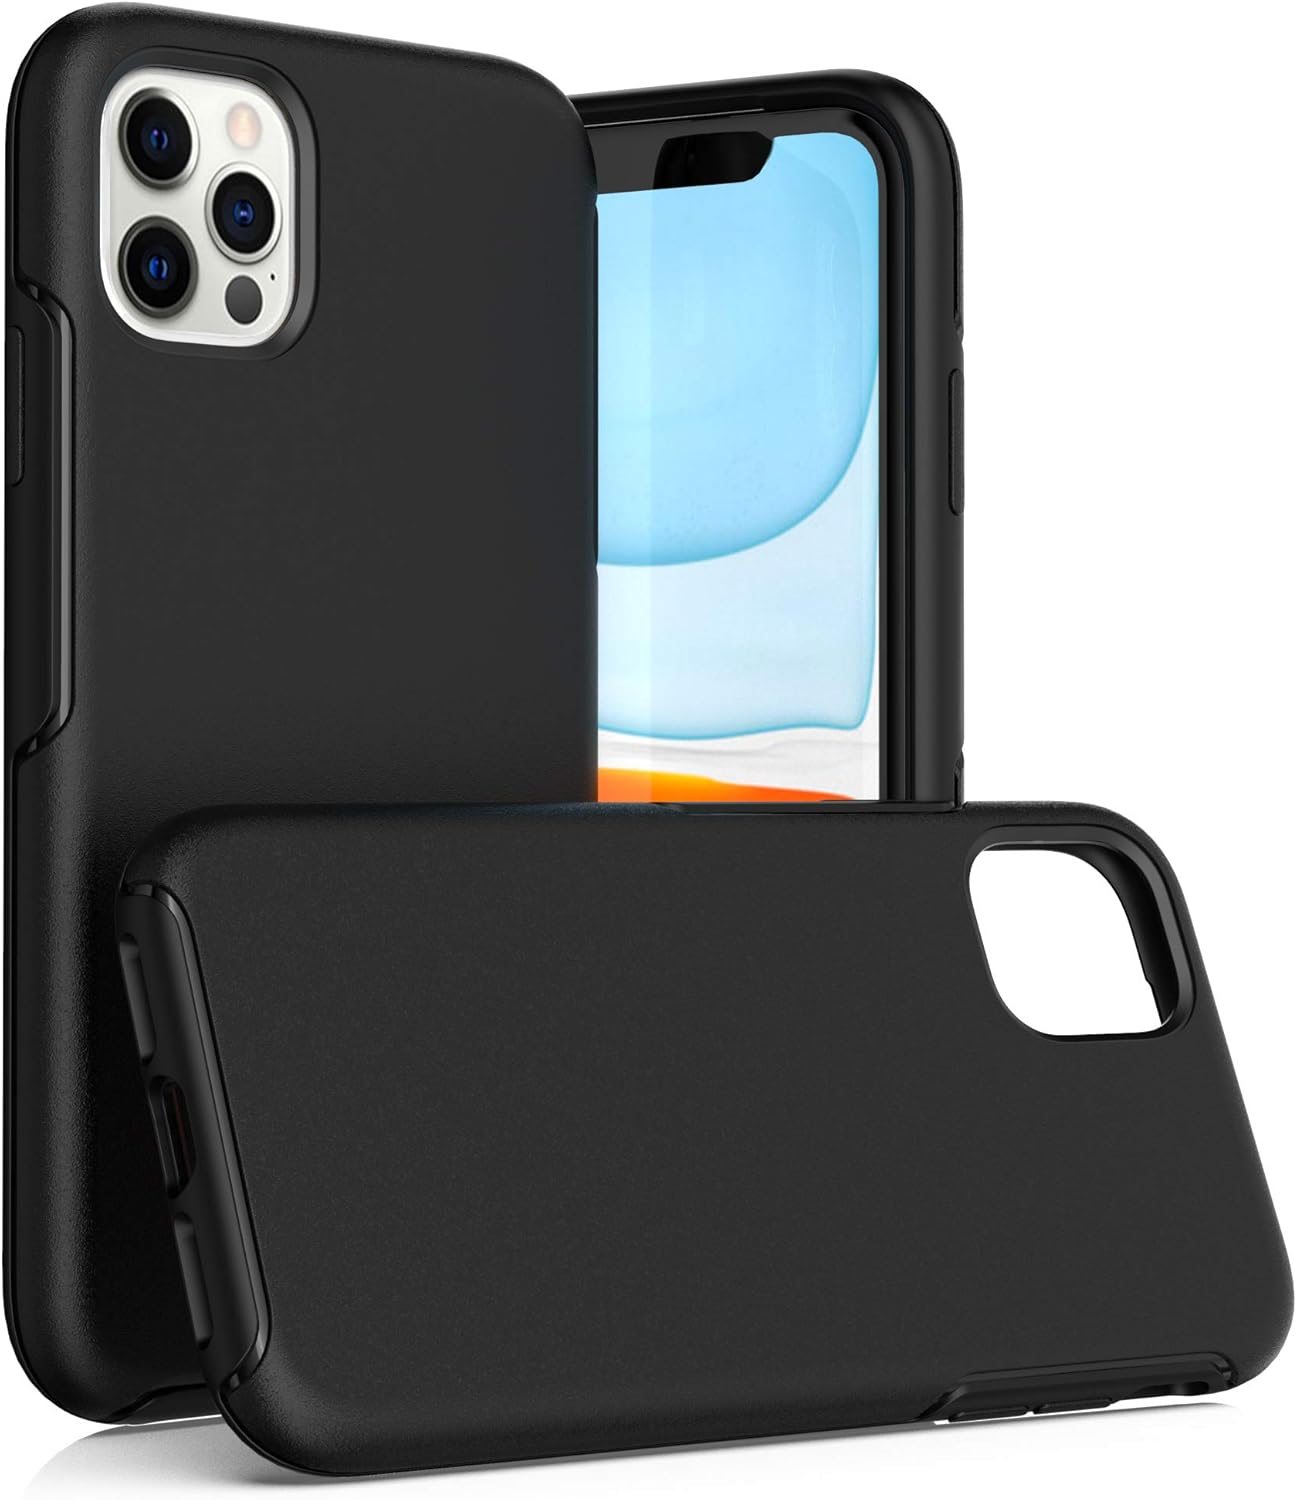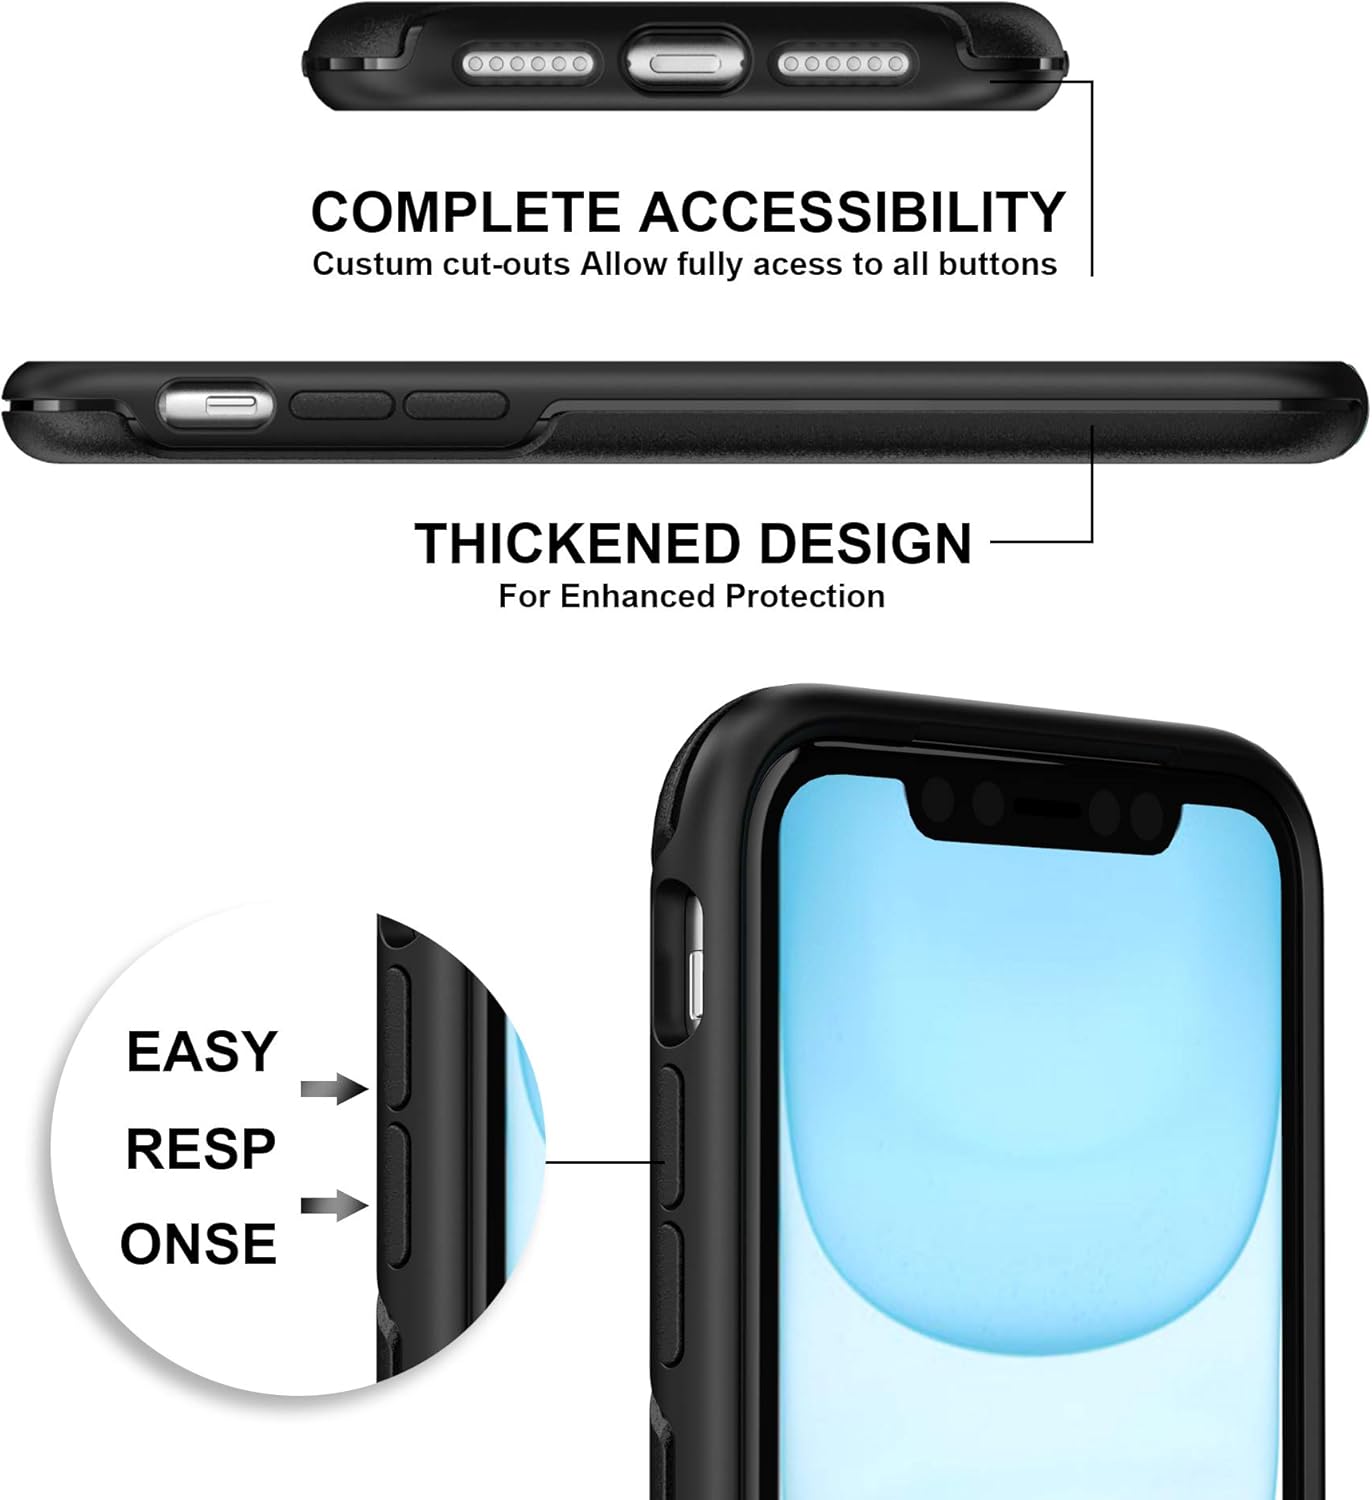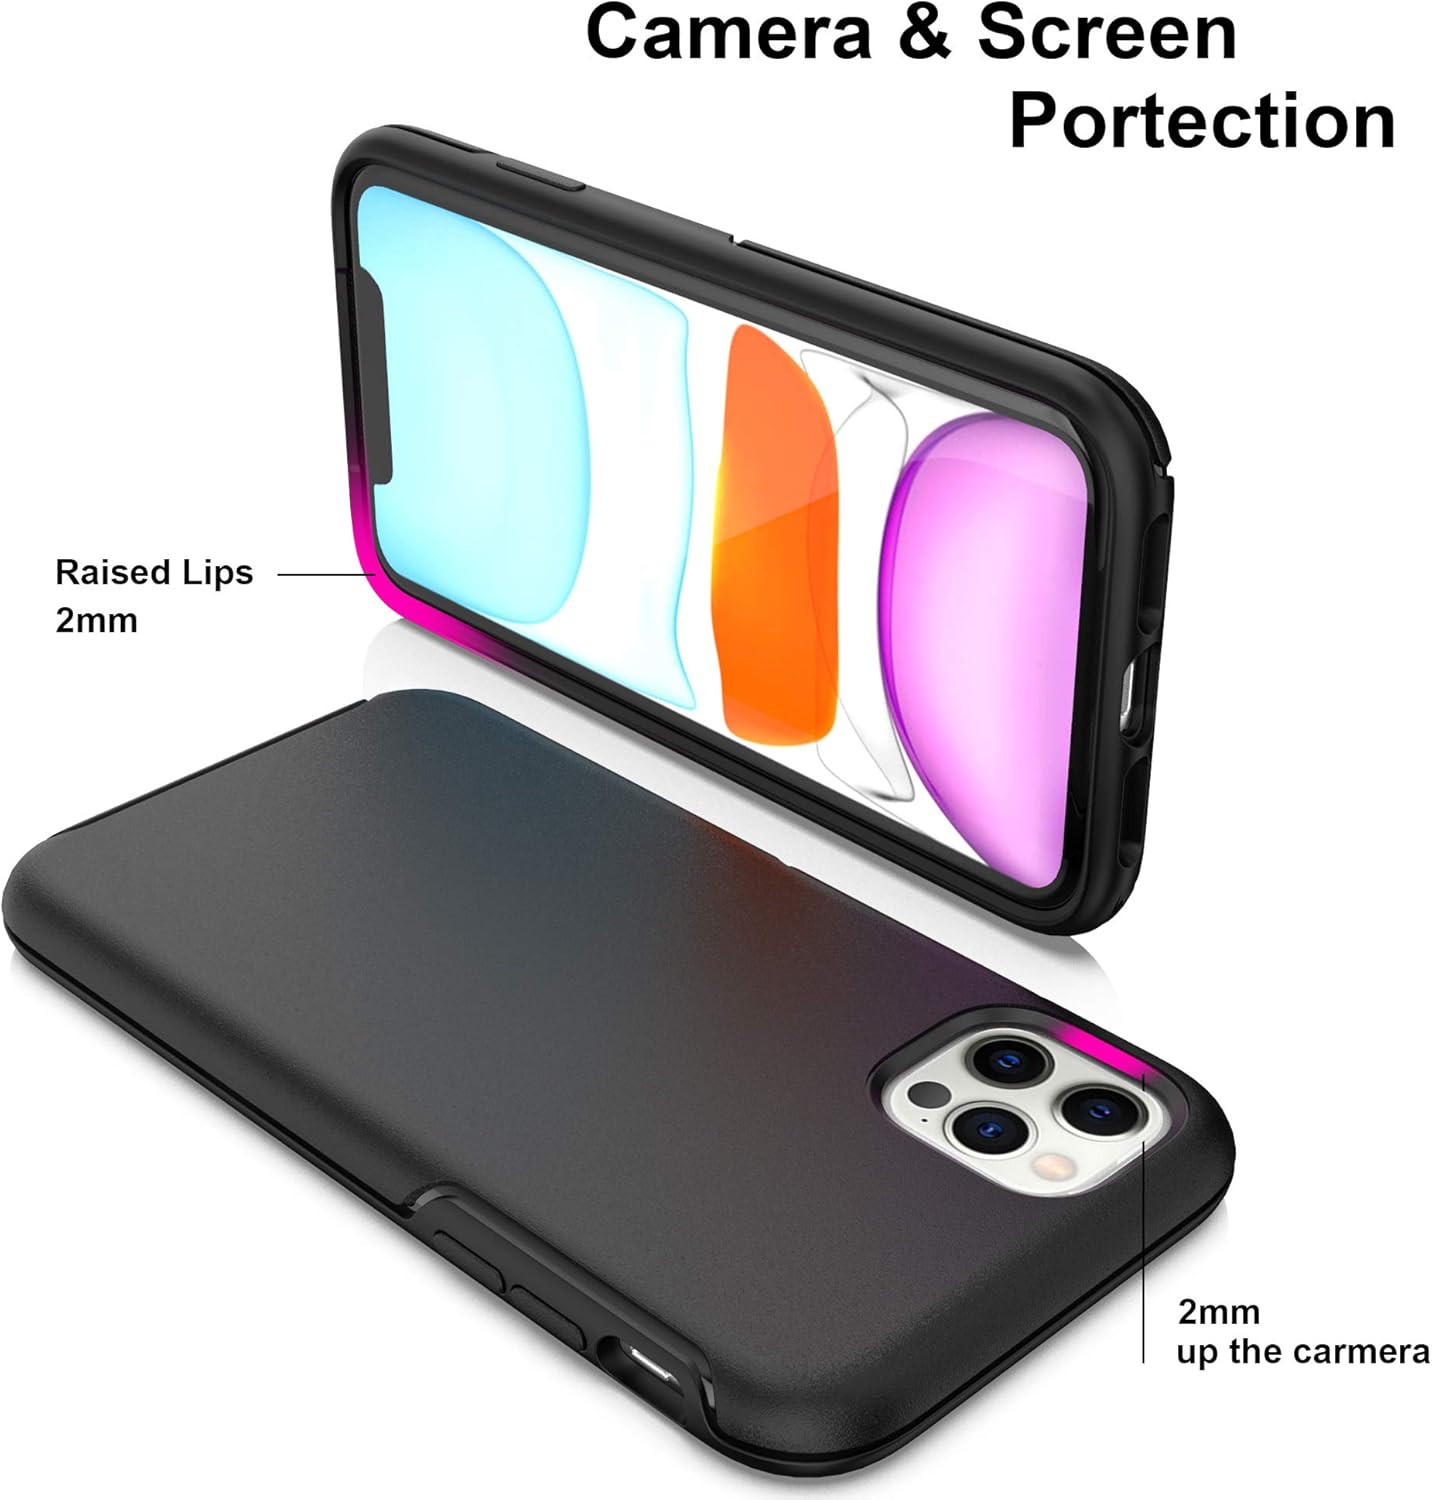
Krichit Symmetry Series Compatible with iPhone 11 Pro Max case, Anti-Drop and Shock-Absorbing case Compatible with 6.5-inch iPhone 11 Pro Max case (iPhone 11 Pro Max, Black)
Category: Cell Phones & Accessories
Krichit Ongoing Series Case  FAQ:  Q1: Does this case protect the camera lens when the phone falls on the back (instead of falling on the screen)?  ·Yes. There is a raised lip around the camera to provide extra protection for the camera lens.  Q2: Question:Does the phone color show anywhere with the case on?  · Answer:As shown in the picture, this phone case is four sides surrounded design that shows only the screen and camera.   Q3: Question:is there an opening for the volume and power buttons?  · The case covers and protects them, but it’s soft so the buttons function well.   Q4: Does this case make it easy to hold on to and not slip in your hands?  · Yes, I can make sure you will like the touch feeling, it is very smooth like baby’s skin. Can hold with one hand without it slipping out of your hand.  Q5: Can I use a full-screen tempered glass protector with this case?  · No. Please remove any screen protector before installing the phone case to avoid influence on touch screen sensitivity and fitting.  Is this smooth phone case the style you want.You don’t have to choose between a protective and a stylish one.Krichit Ongoing Series Case for iPhone 11 Pro Max case is the slim and protective case that shows off your style. All of your phone’s buttons, features and functions work flawlessly. And, This This phone case is easy to remove and install. Opt for an awesome black.Can well protect your phone case.
Features: Thin, sleek, stylish, pocket-friendly design, with wraparound colors and graphics add seamless style | Extreme Protection | Slim Sleek Design | Real Materials . While providing protection, maintain a slim and stylish design. | Dual-material construction absorbs shock and withstands drops, plus raised beveled edge keeps your touchscreen safe | Easy installation protects and stylizes your phone in a flash | Compatible with 6.5 Inch iPhone 11 Pro Max case